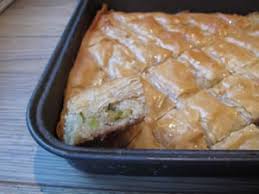
Yemek: baklava